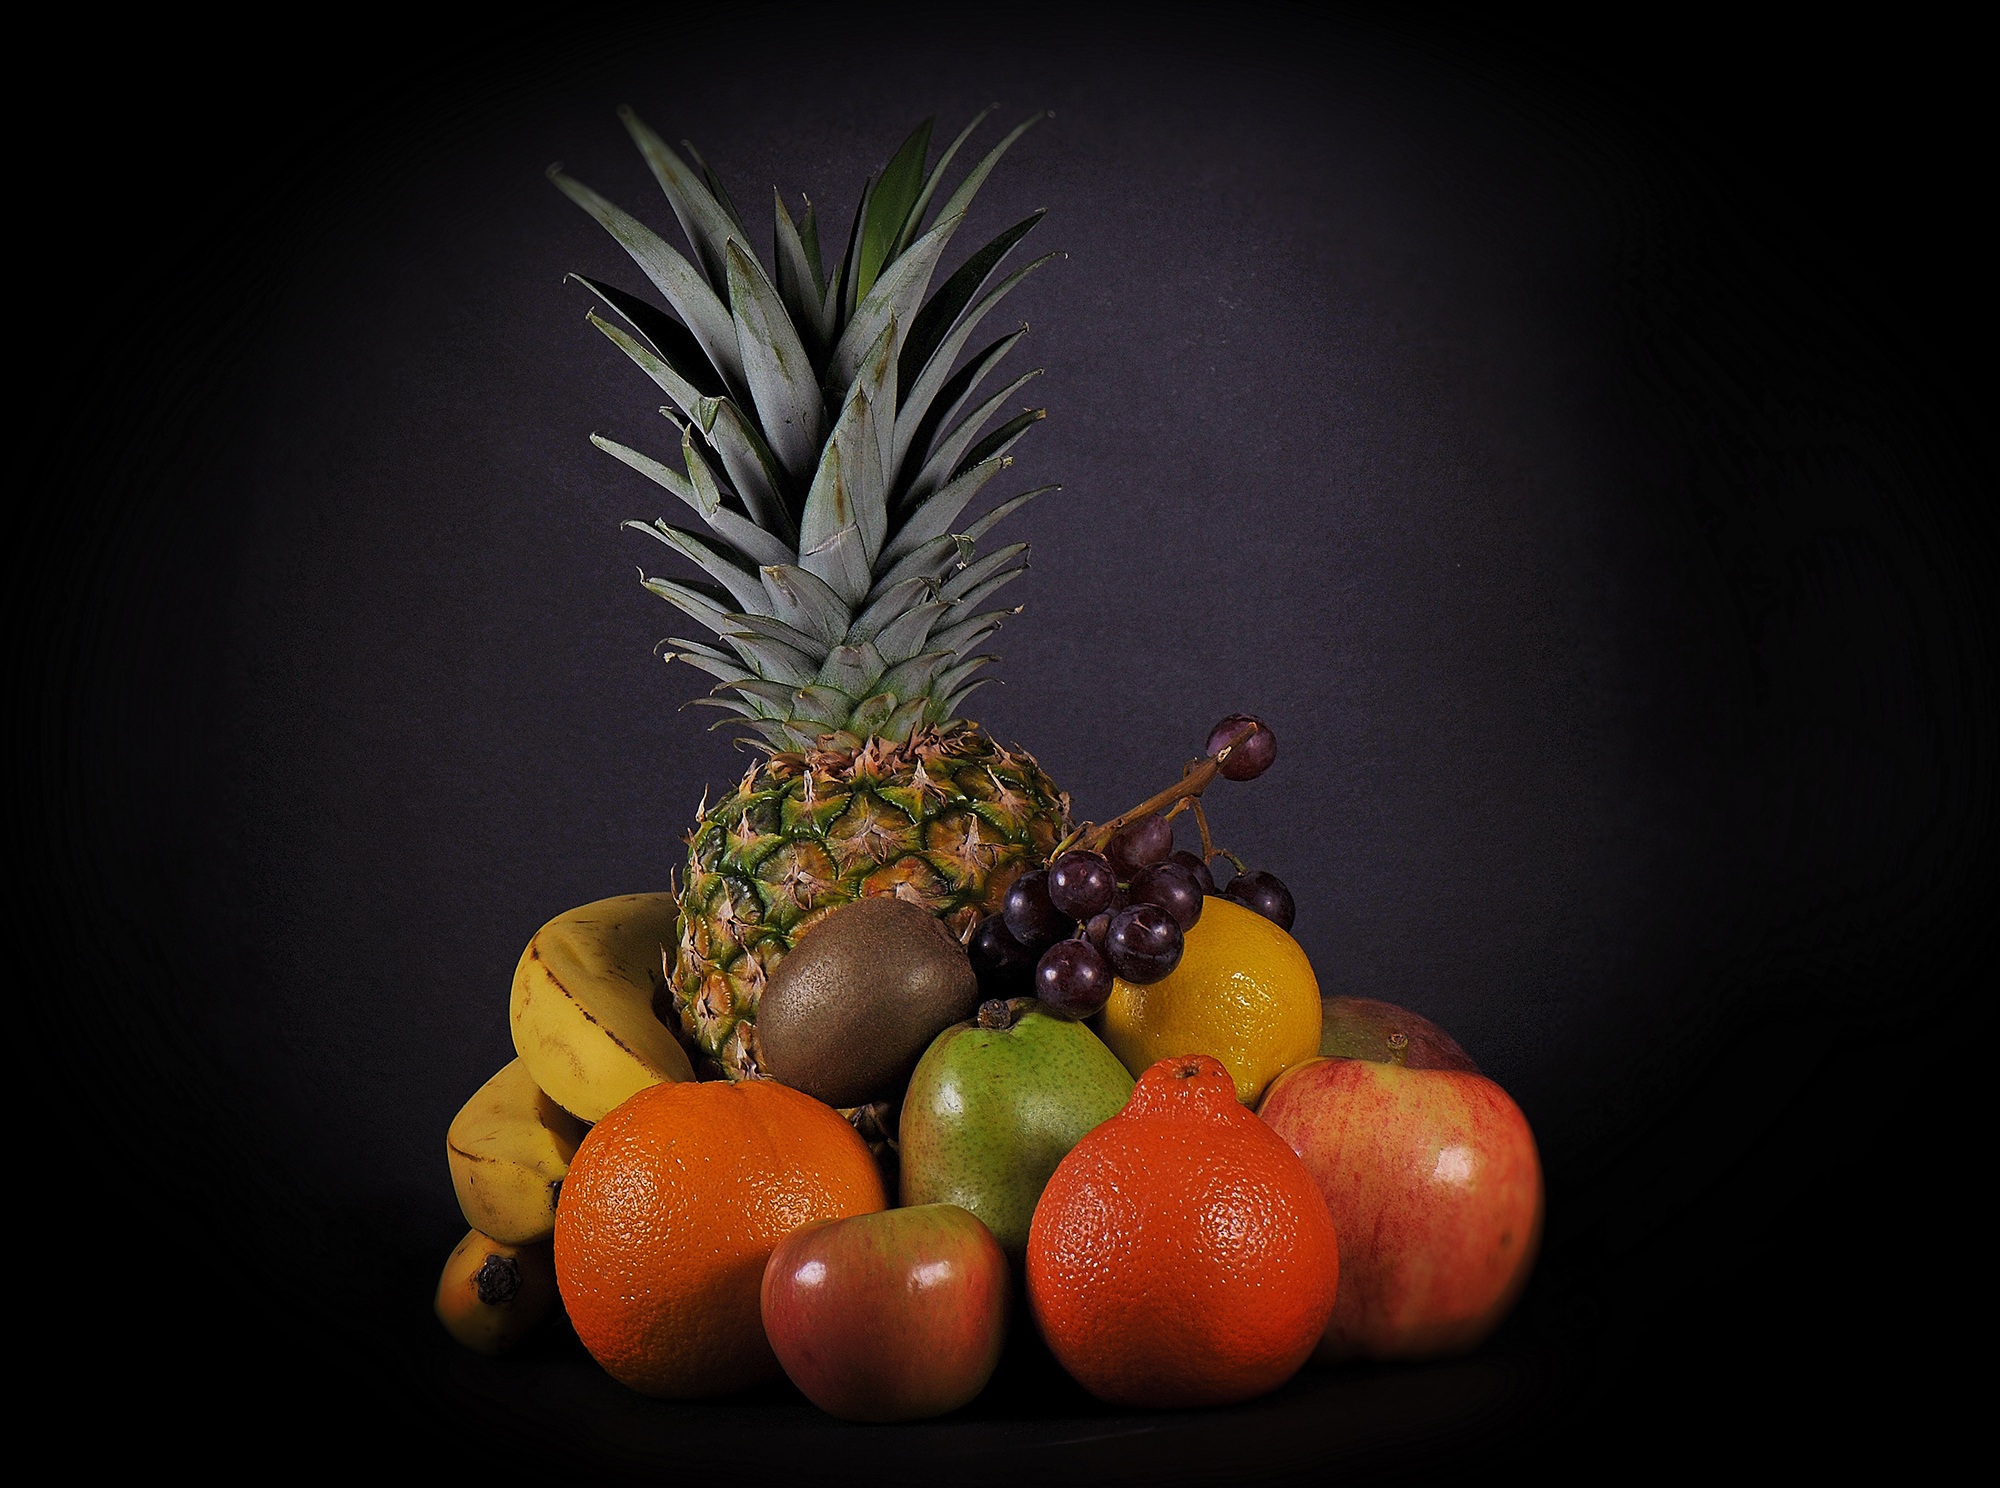
nature, branch, plant, fruit, flower, orange, meal, food, cooking, ingredient, produce, color, fresh, banana, gourmet, healthy, flora, delicious, still life, lemon, pineapple, painting, tasty, gastronomy, traditional, serving, assortment, macro photography, flowering plant, still life photography, land plant